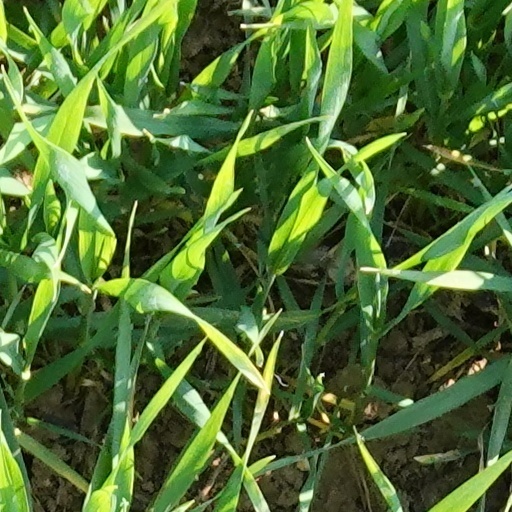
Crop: wheat